History of the Catholic Church in Mexico

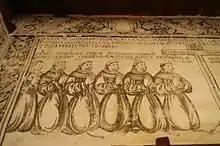
Indigenous mural painting in the Exconvento de Huejotzingo (former Convent Huejotzingo) which represents six of the twelve first Franciscan missionaries to New Spain.

The arrival of the Franciscan Twelve Apostles of Mexico initiated what came to be called The Spiritual Conquest of Mexico. Many of the names and accomplishments of earliest Franciscans have come down to the modern era, including Toribio de Benavente Motolinia, Bernardino de Sahagún, Andrés de Olmos, Alonso de Molina, and Gerónimo de Mendieta. The first bishop of Mexico was Franciscan Juan de Zumárraga. Early Dominicans in Mexico include Bartolomé de Las Casas, who famously was an encomendero and black slave dealer in the early Caribbean before he became a Dominican friar; Diego Durán and Alonso de Montúfar who became the second bishop of Mexico. It was not until Pedro Moya de Contreras became archbishop of Mexico in 1573 that a diocesan cleric rather than a mendicant served as Mexico's highest prelate.